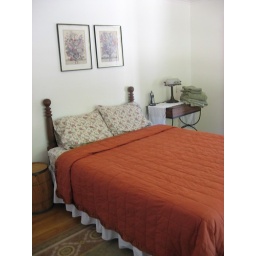
Queen bed in first bedroom